Congress of Cúcuta

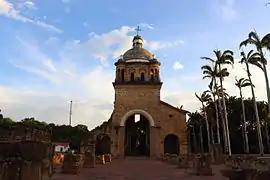
Historic church of Cúcuta: Here the deputies of New Granada (Colombia) and Venezuela met to sign the Constitution of Cúcuta, by means of which Gran Colombia was created.

The Congress of Cúcuta was a constituent assembly where the Republic of Colombia (historiographically called Gran Colombia because it covered the territories of the previous viceroyalty of Nueva Granada and Venezuela, which are several nations today) was created. The Congress elected Simón Bolívar and Francisco de Paula Santander president and vice-president, respectively.